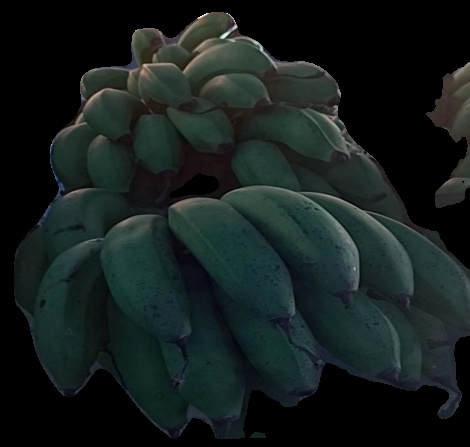
Variety: rasbale
Grade: grade2